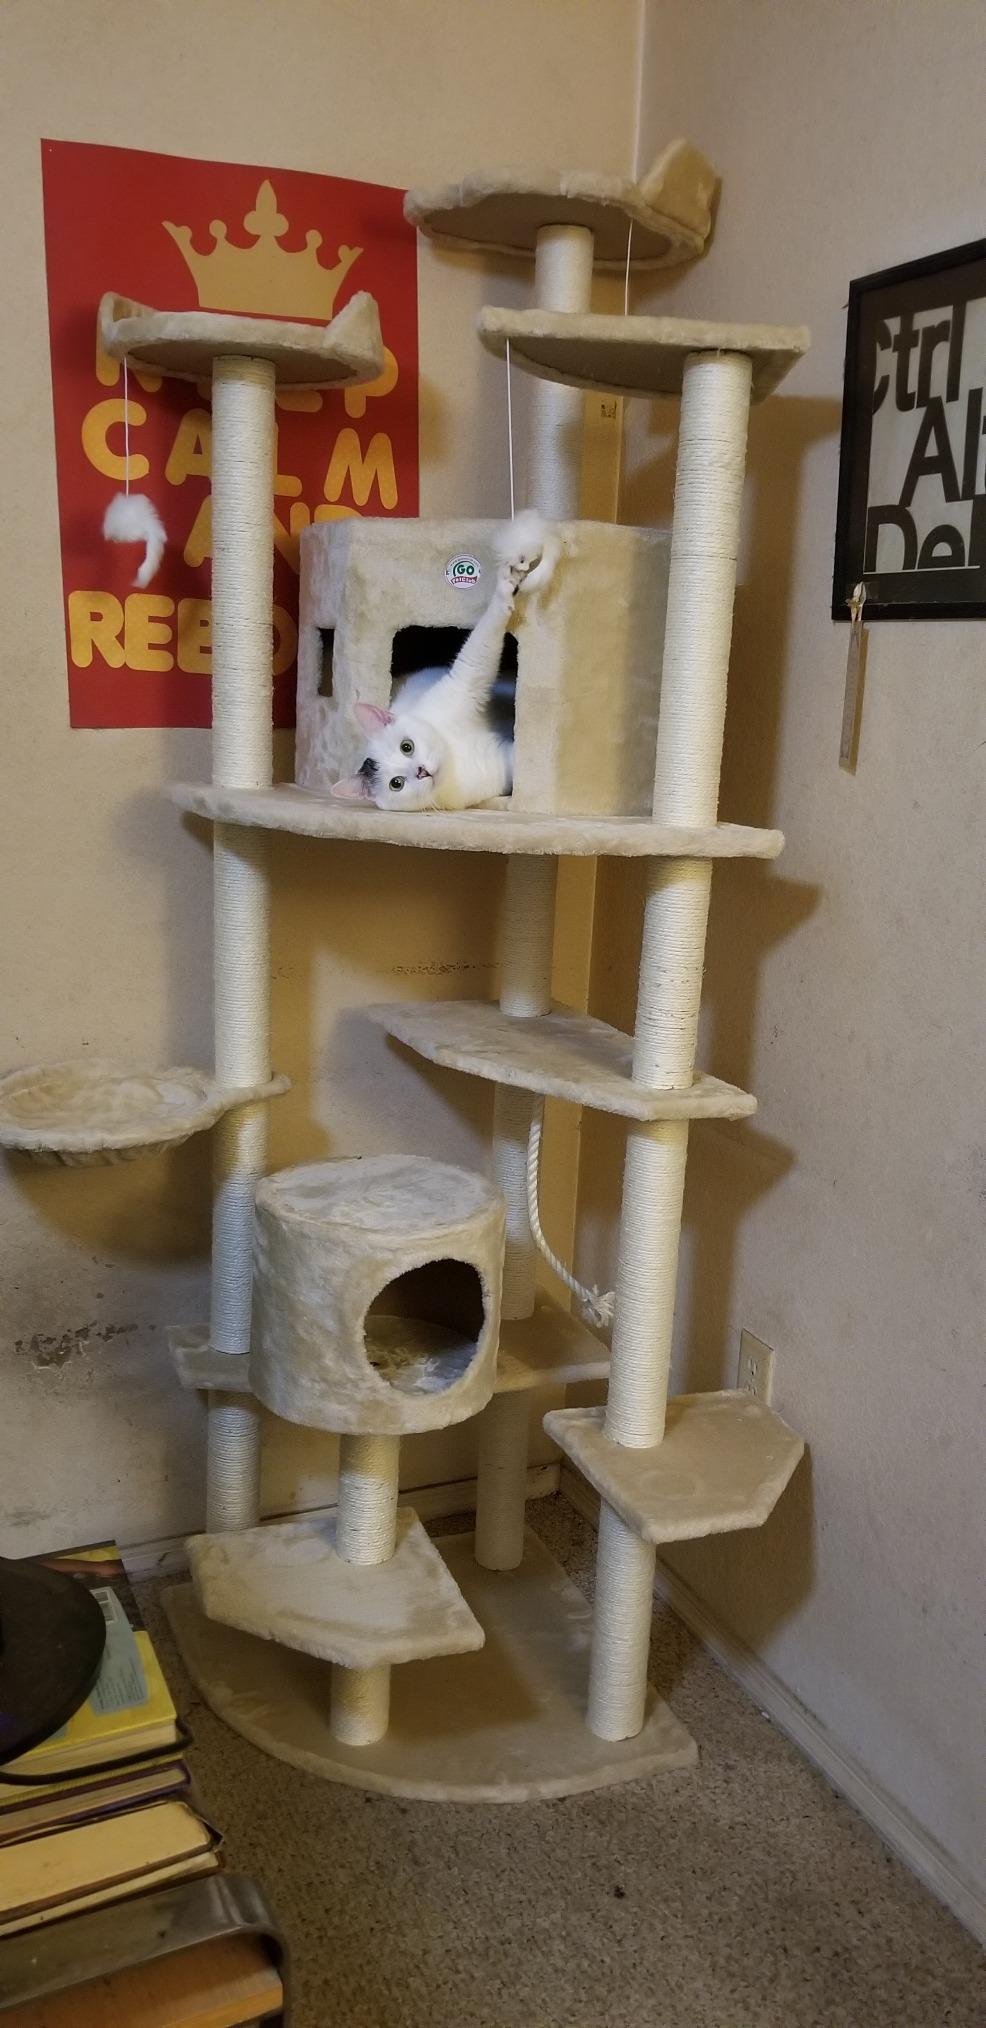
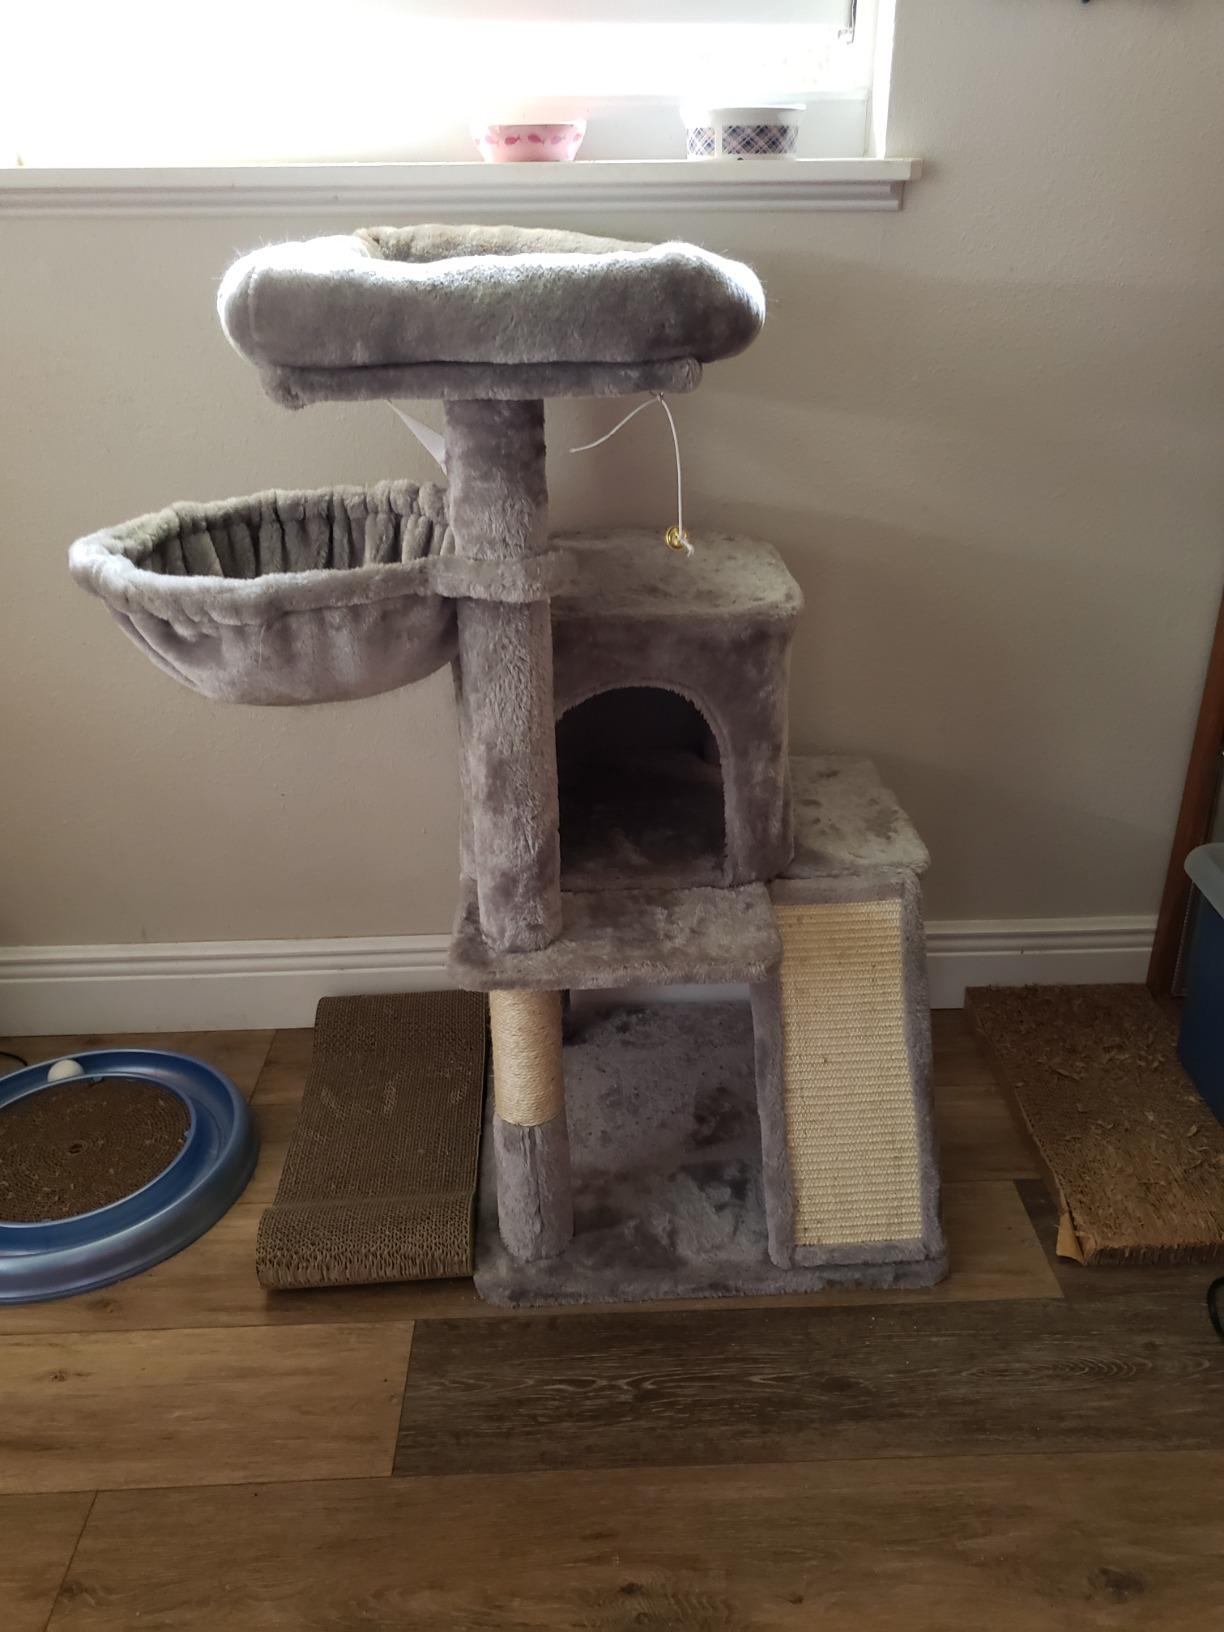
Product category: items_cat tree
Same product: no